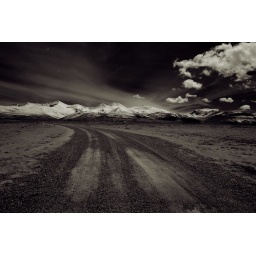
Taken in Montana on a cross country road trip. Originally in IR, then converted to Black and White.